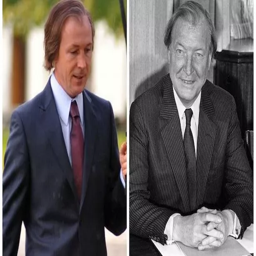
actor as person and the man himself